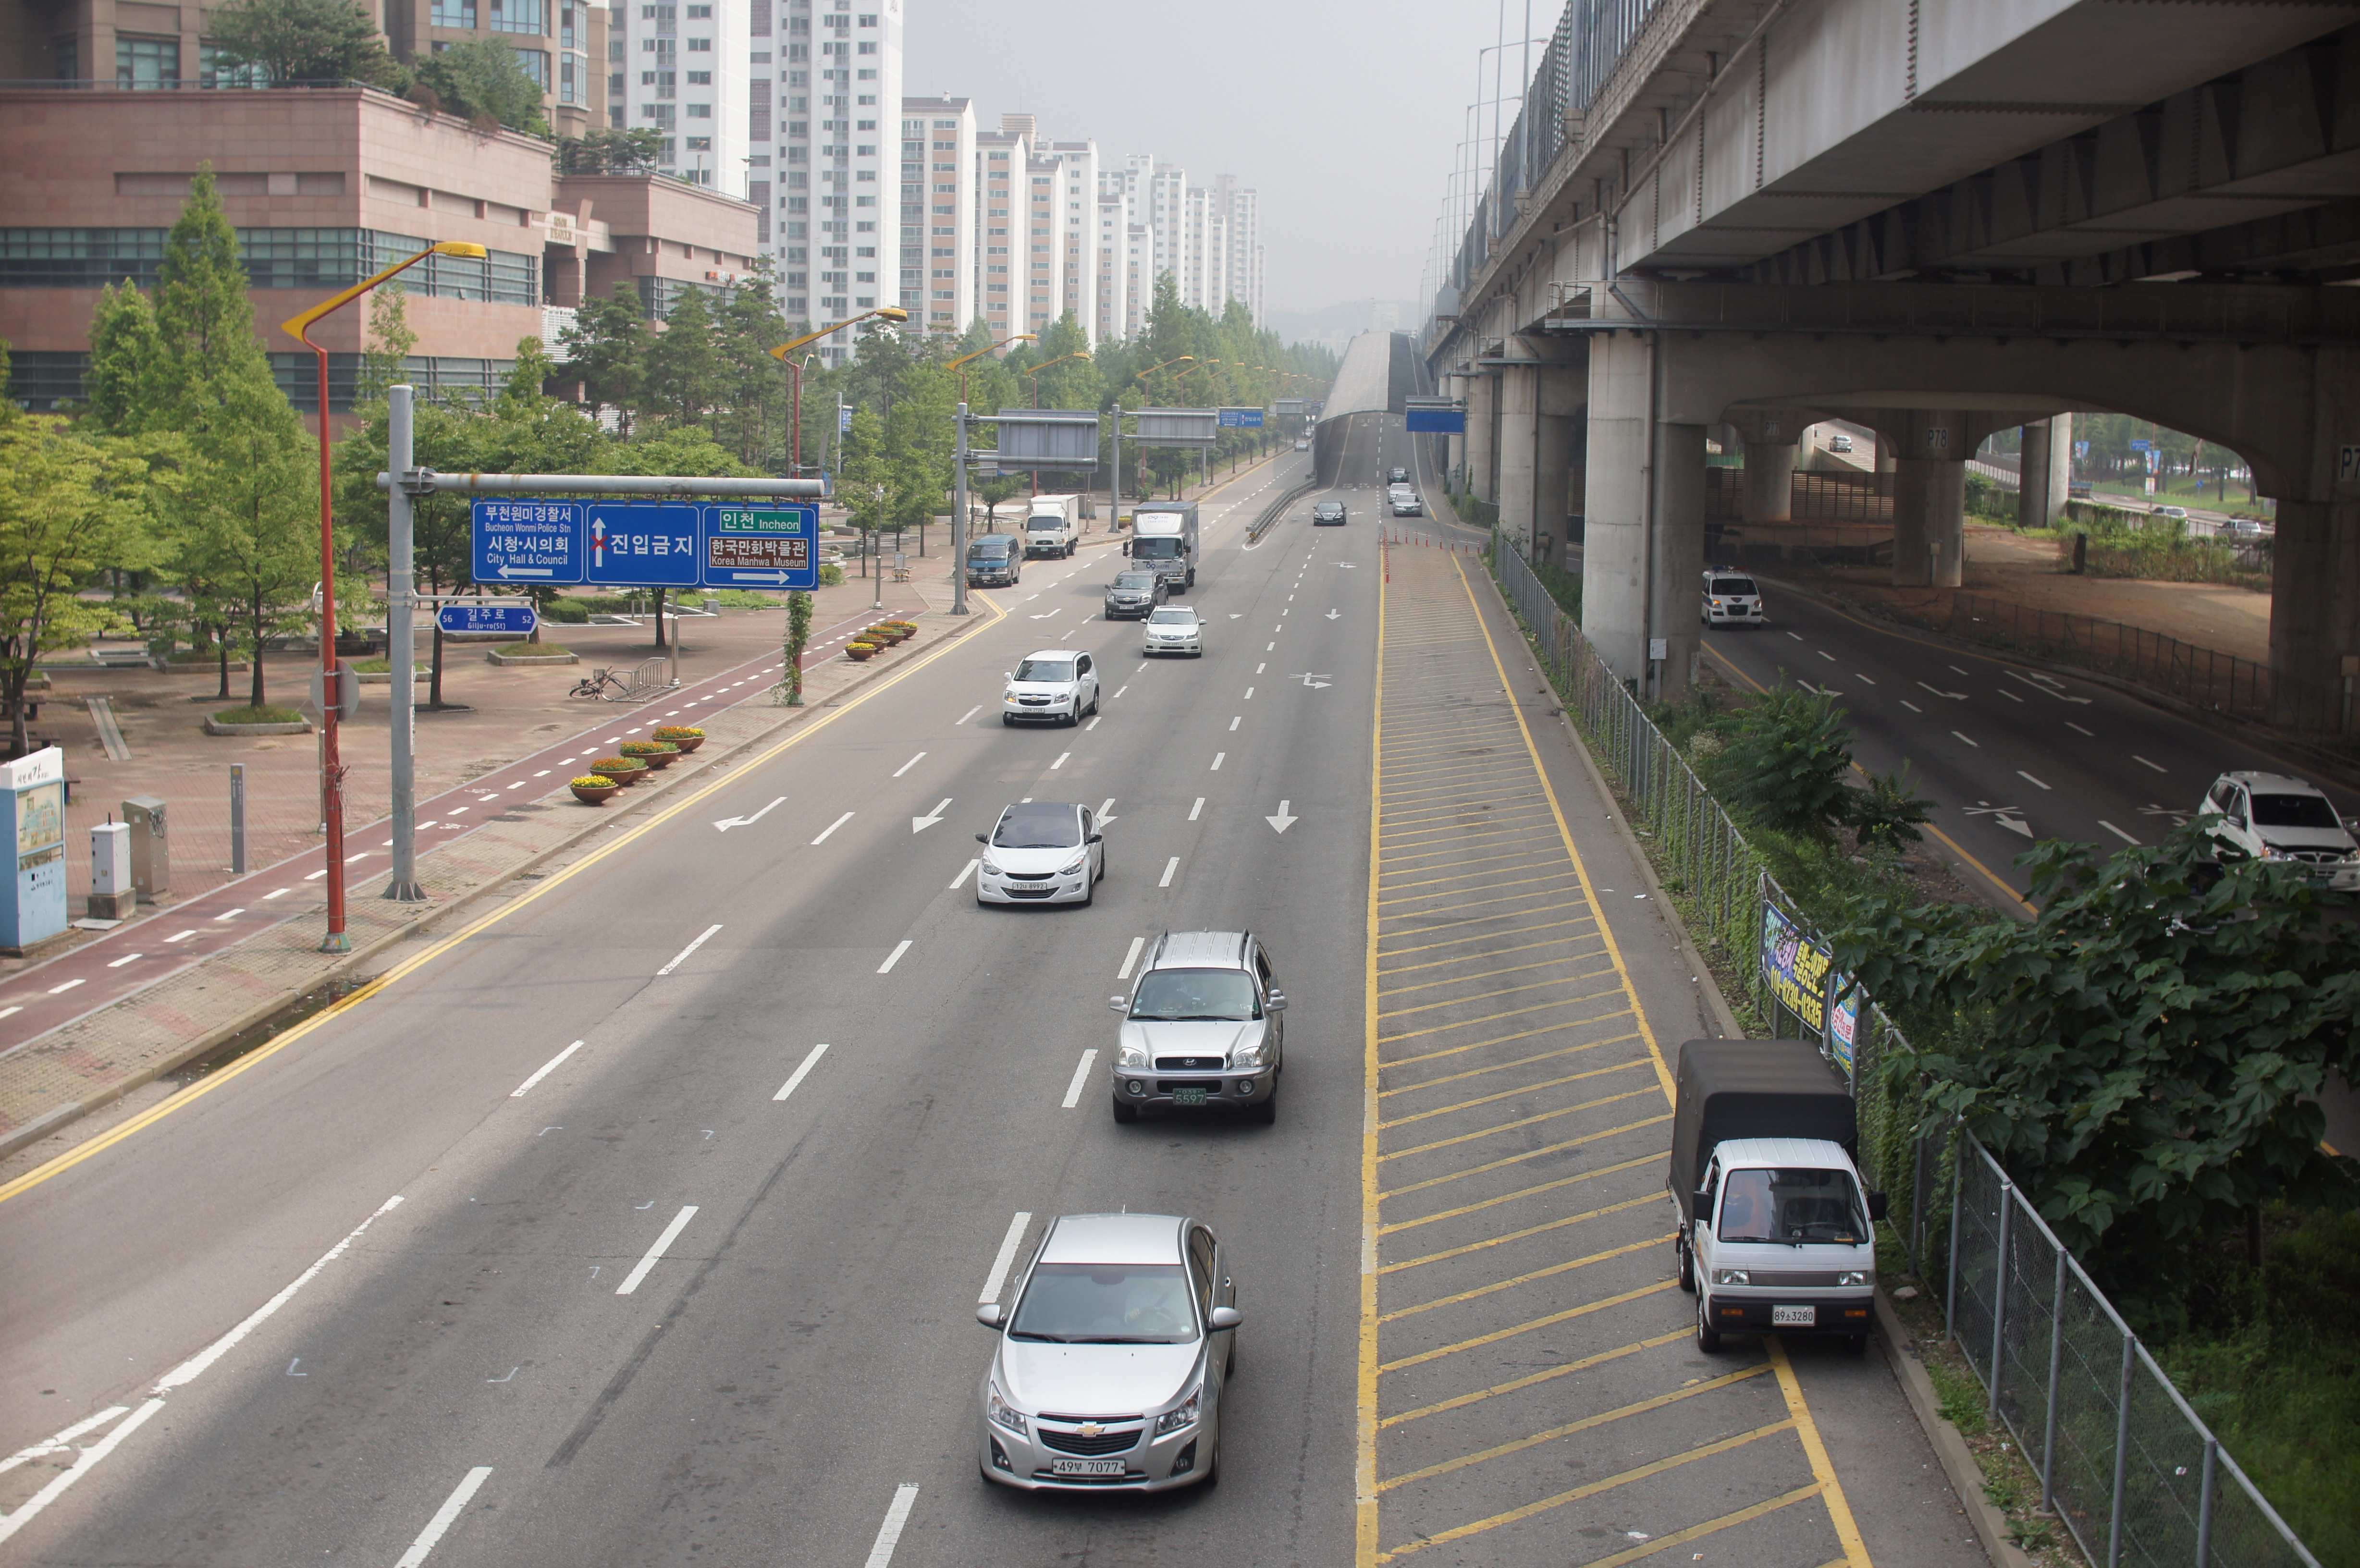
pedestrian, road, traffic, street, highway, overpass, transport, vehicle, lane, shoulder, public transport, infrastructure, neighbourhood, residential area, nonbuilding structure, controlled access highway, traffic congestion, bucheon, same as above